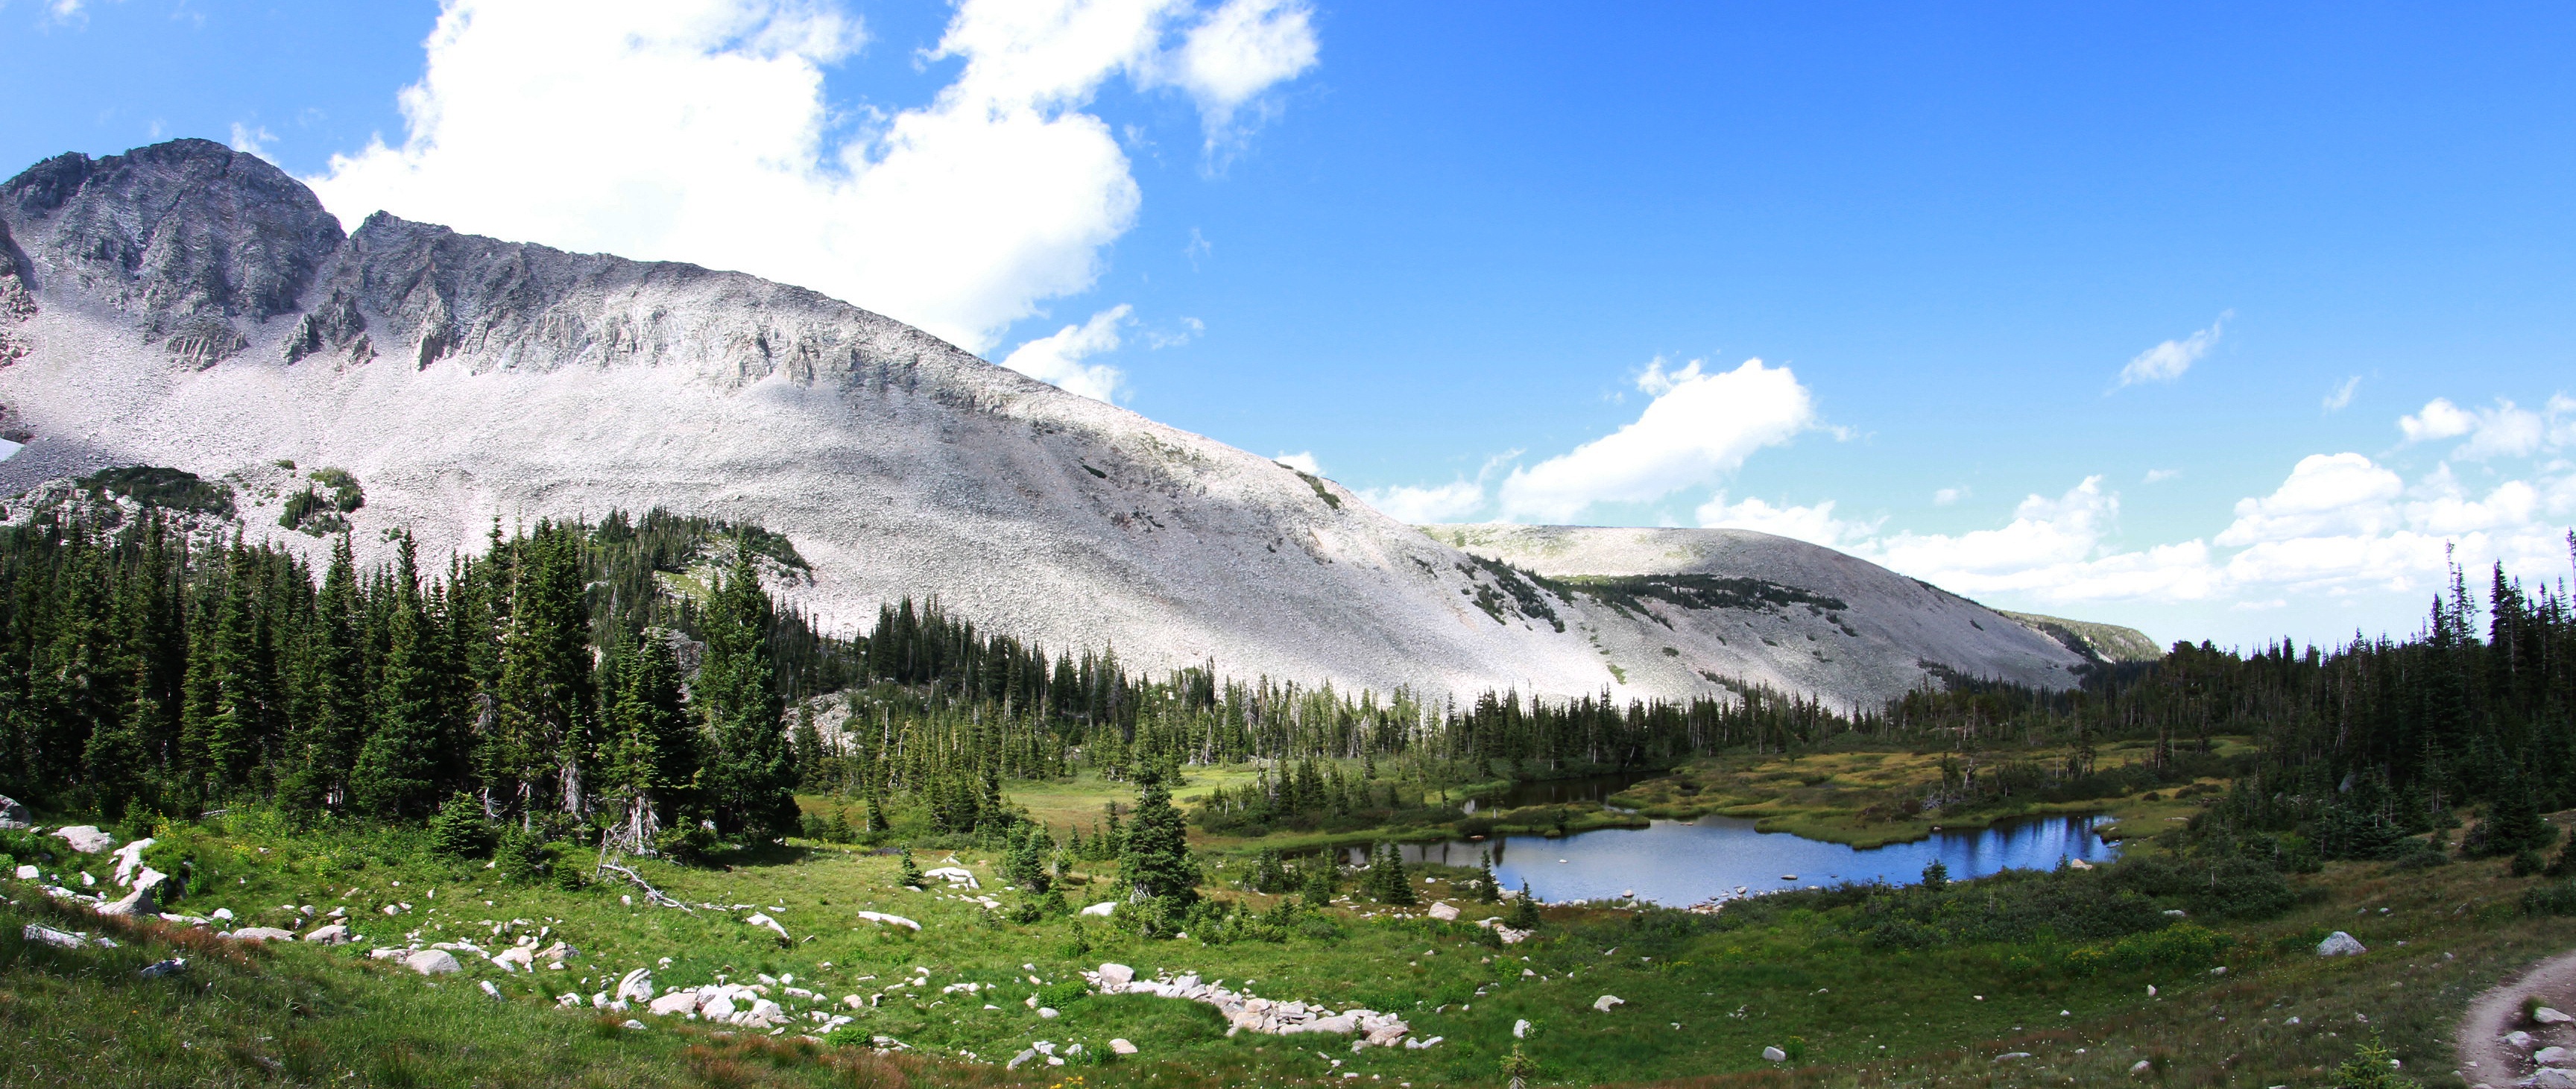
wilderness, mountain, sky, hiking, lake, valley, mountain range, panorama, travel, hike, blue, national park, ridge, clouds, colorado, camp, alps, blue lake, plateau, fell, cirque, loch, ecosystem, moraine, landform, mountain pass, geographical feature, mountainous landforms, geological phenomenon